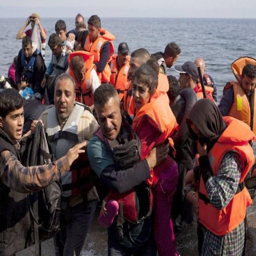
the number of refugees crossing into continent by land and sea this year illegally